Prince Gong

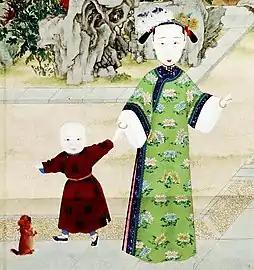
Empress Xiaojingcheng and Prince Gong

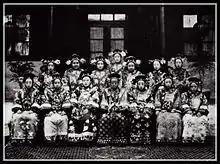
Gulun Princess Rongshou (centre, seated)

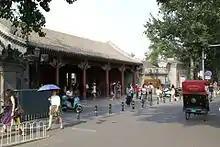
Prince Gong Mansion

Prince Gong's former residence in Xicheng District, Beijing is now open to the public as a museum and garden park. It was previously the residence of the notoriously corrupt official Heshen.